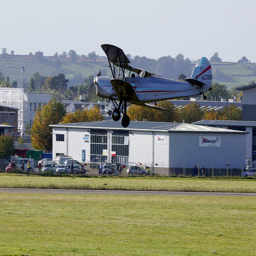
an airplane is coming down for a landing
A small plane flying above a green grass covered field.
The airplane has just taken off from the runway.
An old plane flowing low over a field.
A small airplane that is flying in the air near the airport